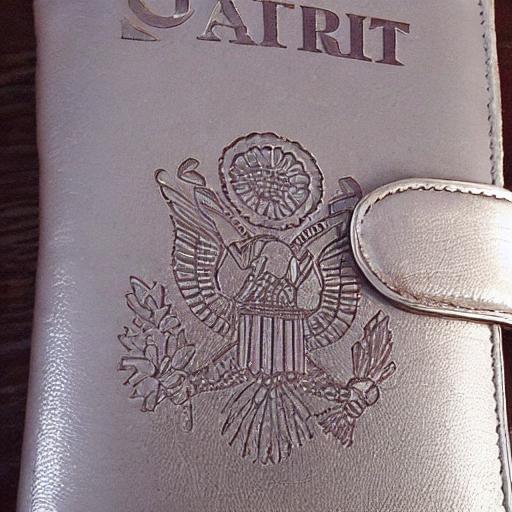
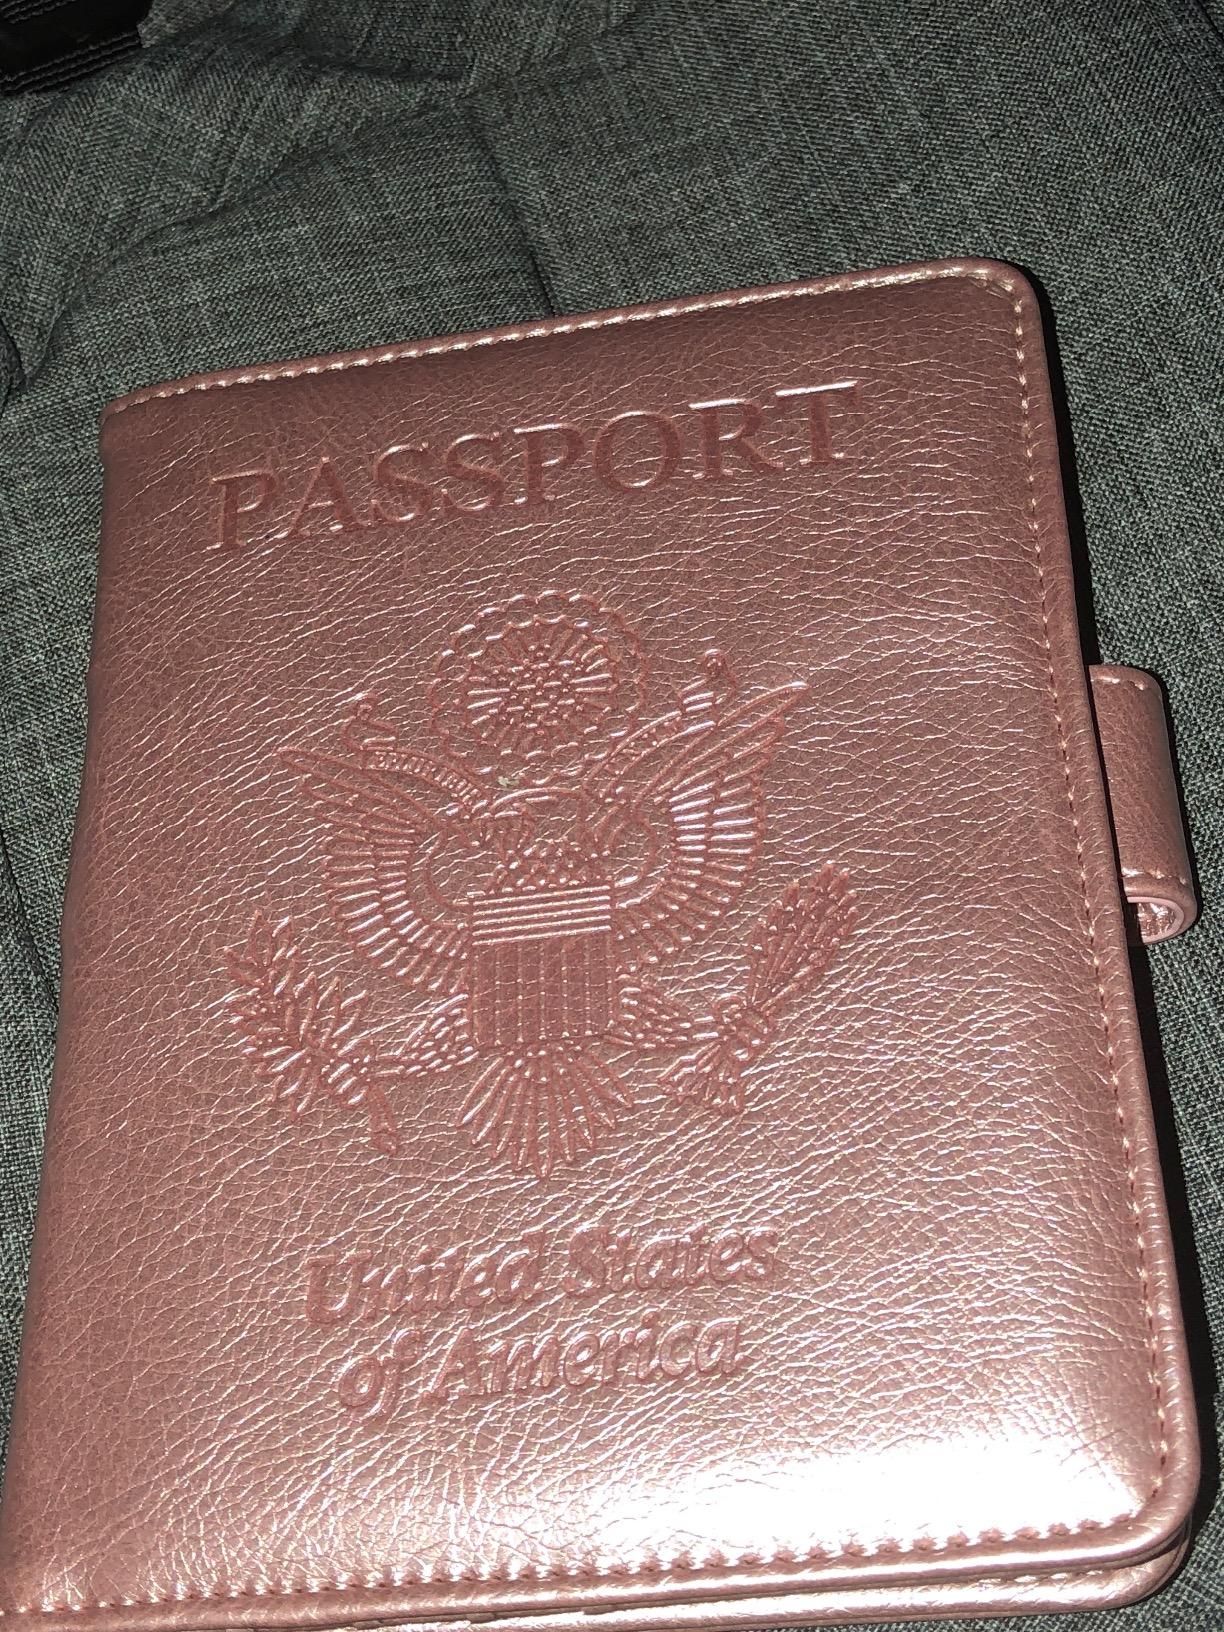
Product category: accessories_wallet
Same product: no